De Nora

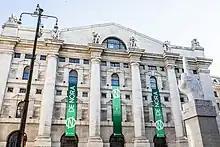
Milan Stock Exchange on the day of De Nora's listing

Industrie De Nora operates in the electrochemical industry through the production of electrodes with various applications. These applications pertain to three main reference markets: industrial applications, water treatment, and energy transition in the field of green hydrogen production.